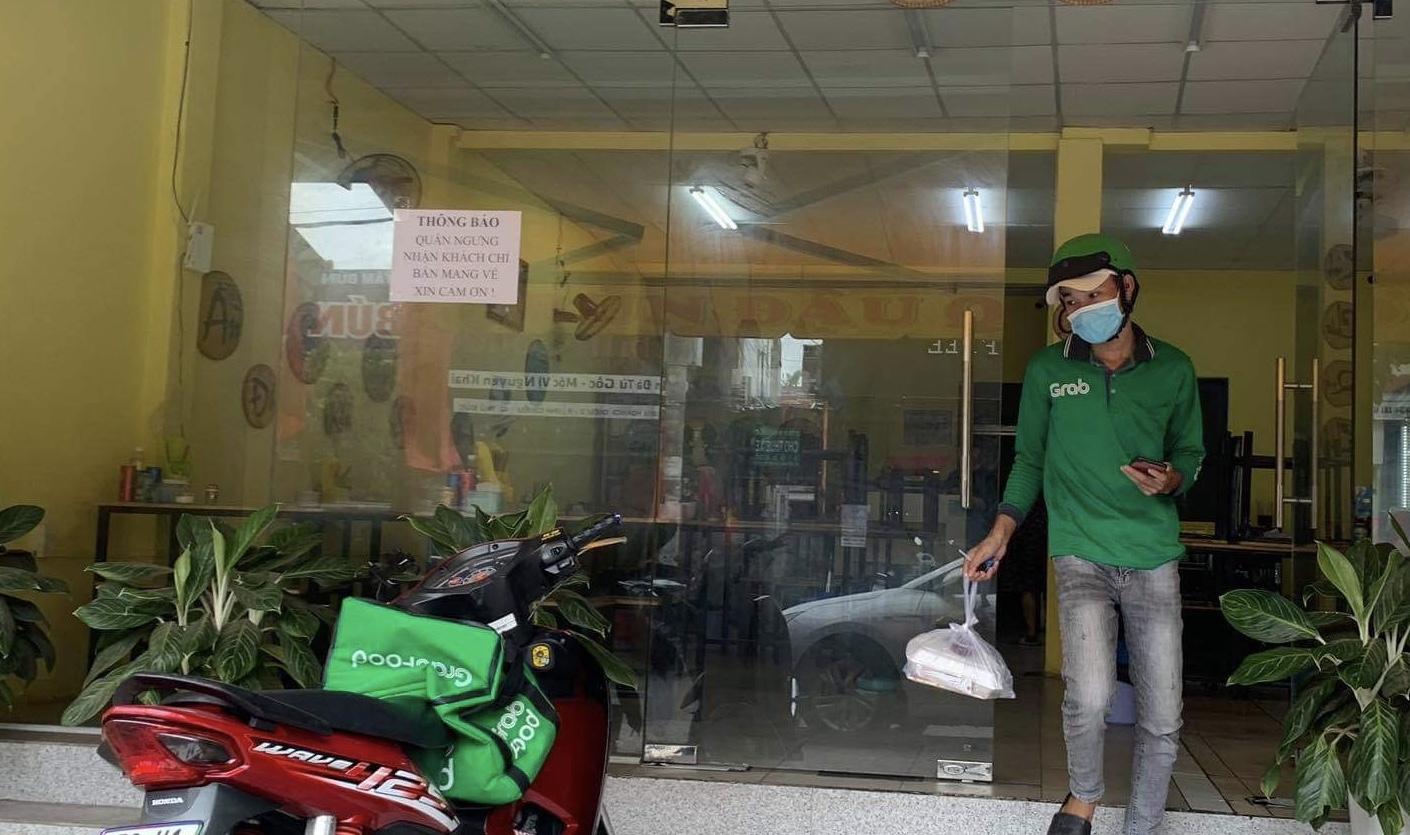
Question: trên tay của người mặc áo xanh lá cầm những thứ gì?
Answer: tay trái cầm cái điện thoại, tay phải cầm bọc đồ ăn